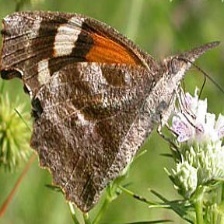
Species: AMERICAN SNOOT